North Nias Regency

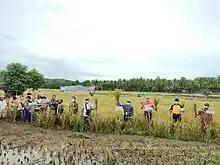
A paddy field in Afulu, North Nias

North Nias Regency's agriculture and fishery sector produces large, diverse outputs due to its fertile soil and being located on an island, many of its residents work as fishers. Alasa, Lotu, and Namohalu Esiwa are the main food-producing districts of the regency, mainly growing rice. The regency produced 51,194 tonnes of rice, from which Namohalu Esiwa produced 11,162 tonnes in 2022, followed by 10.945 tonnes from Lotu, and 6,435 tonnes from Alasa. Tehumberua, Lahewa, and Sawo districts are the regency's main fish-producing districts with respective fishery outputs of 4,550, 4,150, and 3,150 tonnes. The regency's other produce includes eggplants, chili, cabbages, and water spinach from Lahewa and East Lahewa.